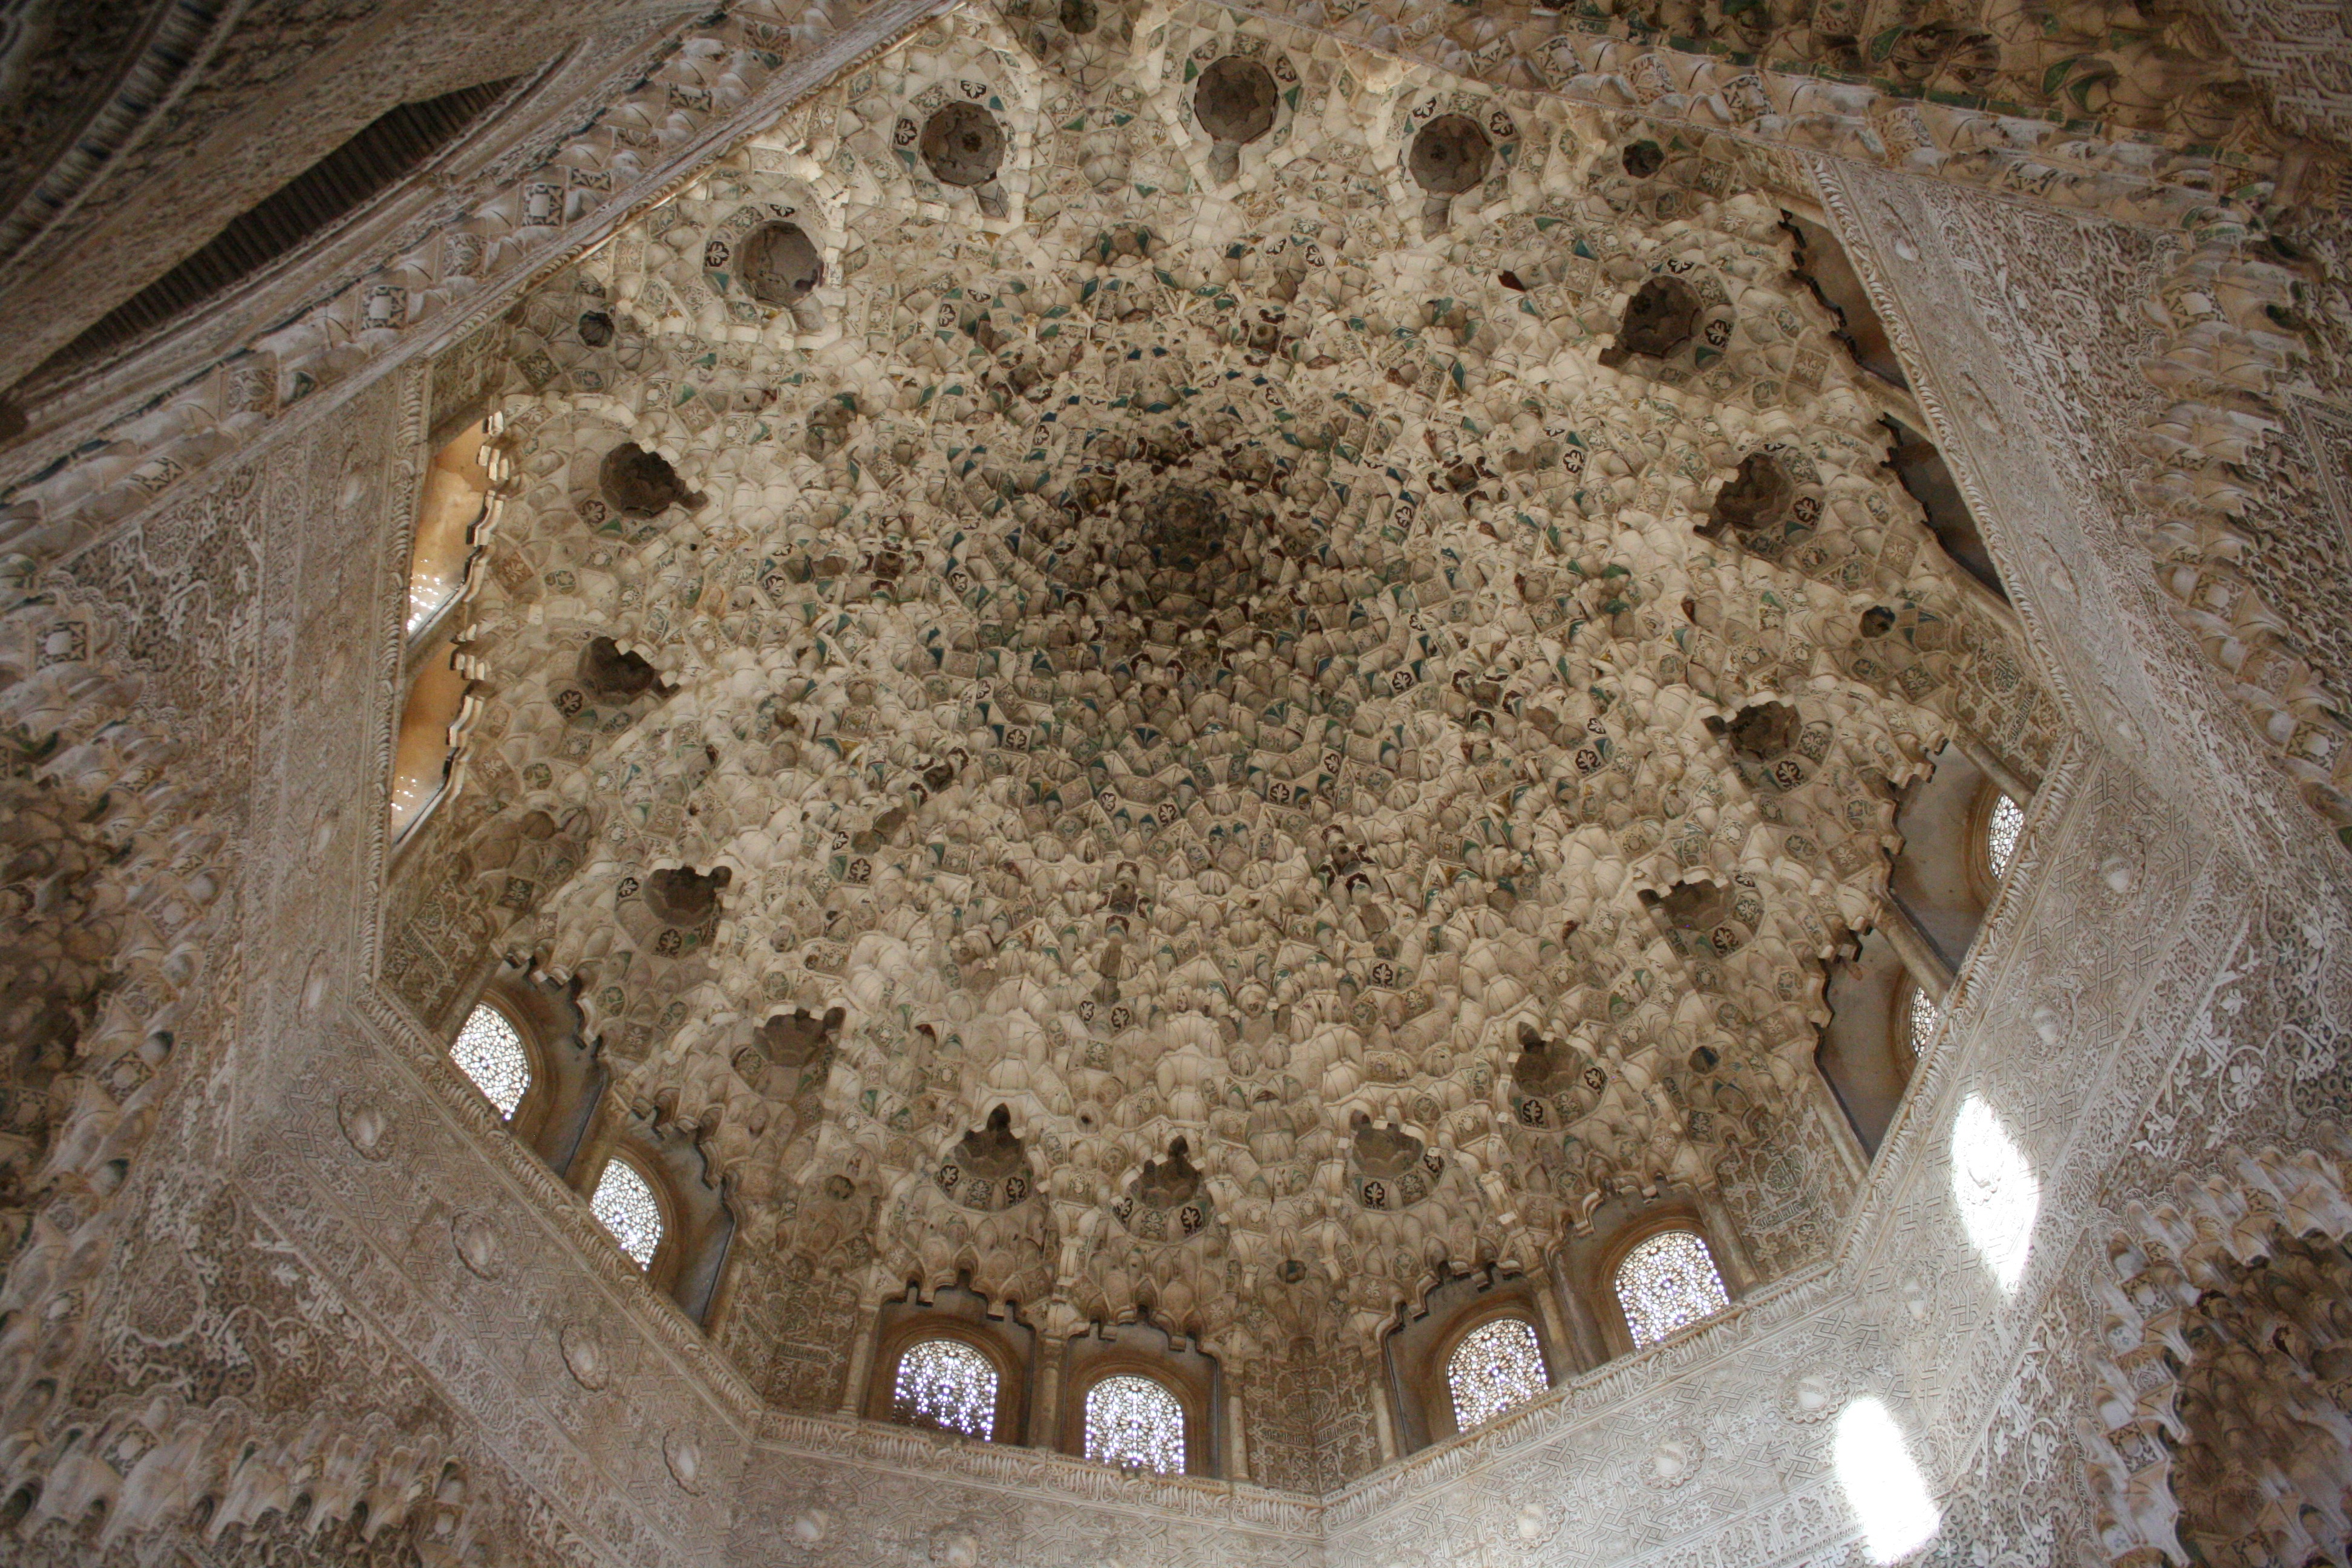
rock, geology, vault, dome, granada, alhambra, ancient history, the chamber of two sisters